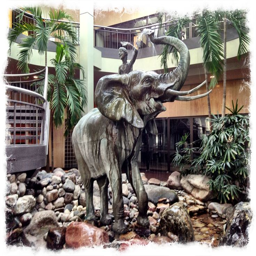
a beautiful water fountain at the mall .